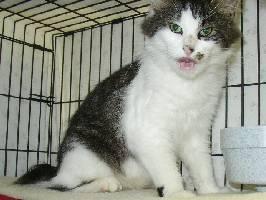
cat